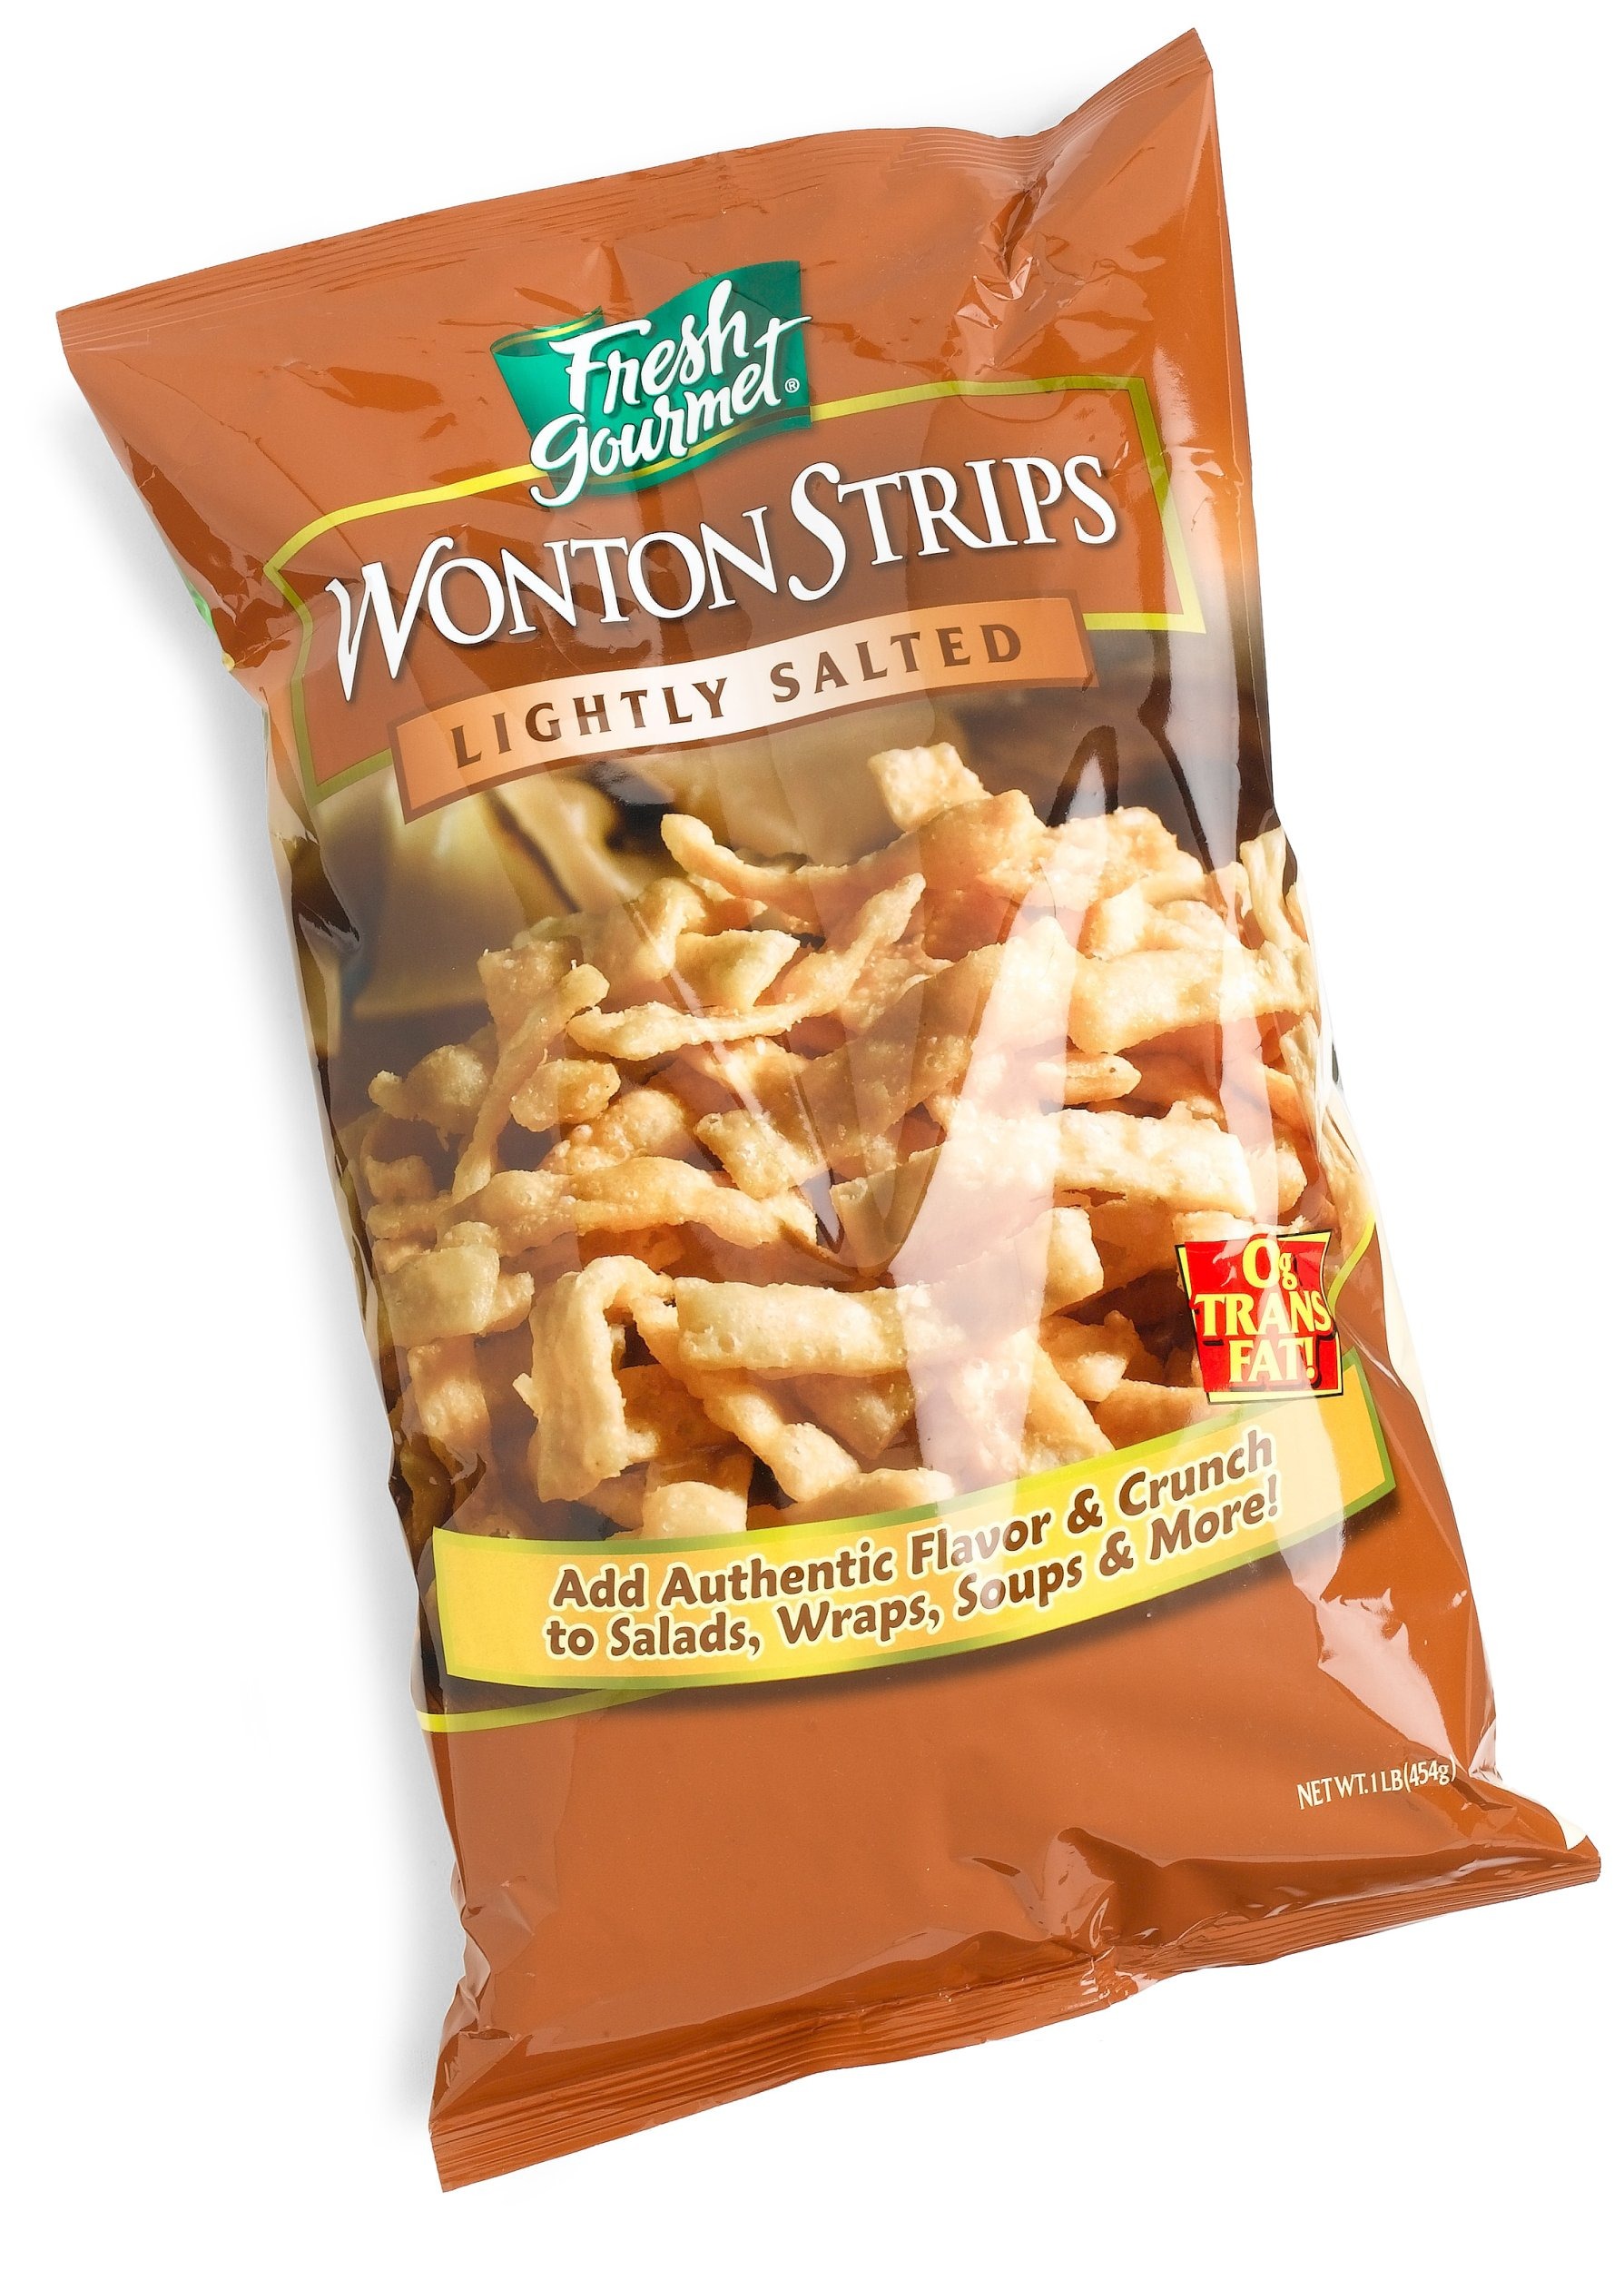
Item Name: Sugar Foods Salad Toppings Wonton Strips, 16-Ounce Units
Value: 16.0
Unit: Ounce

Price: 26.17